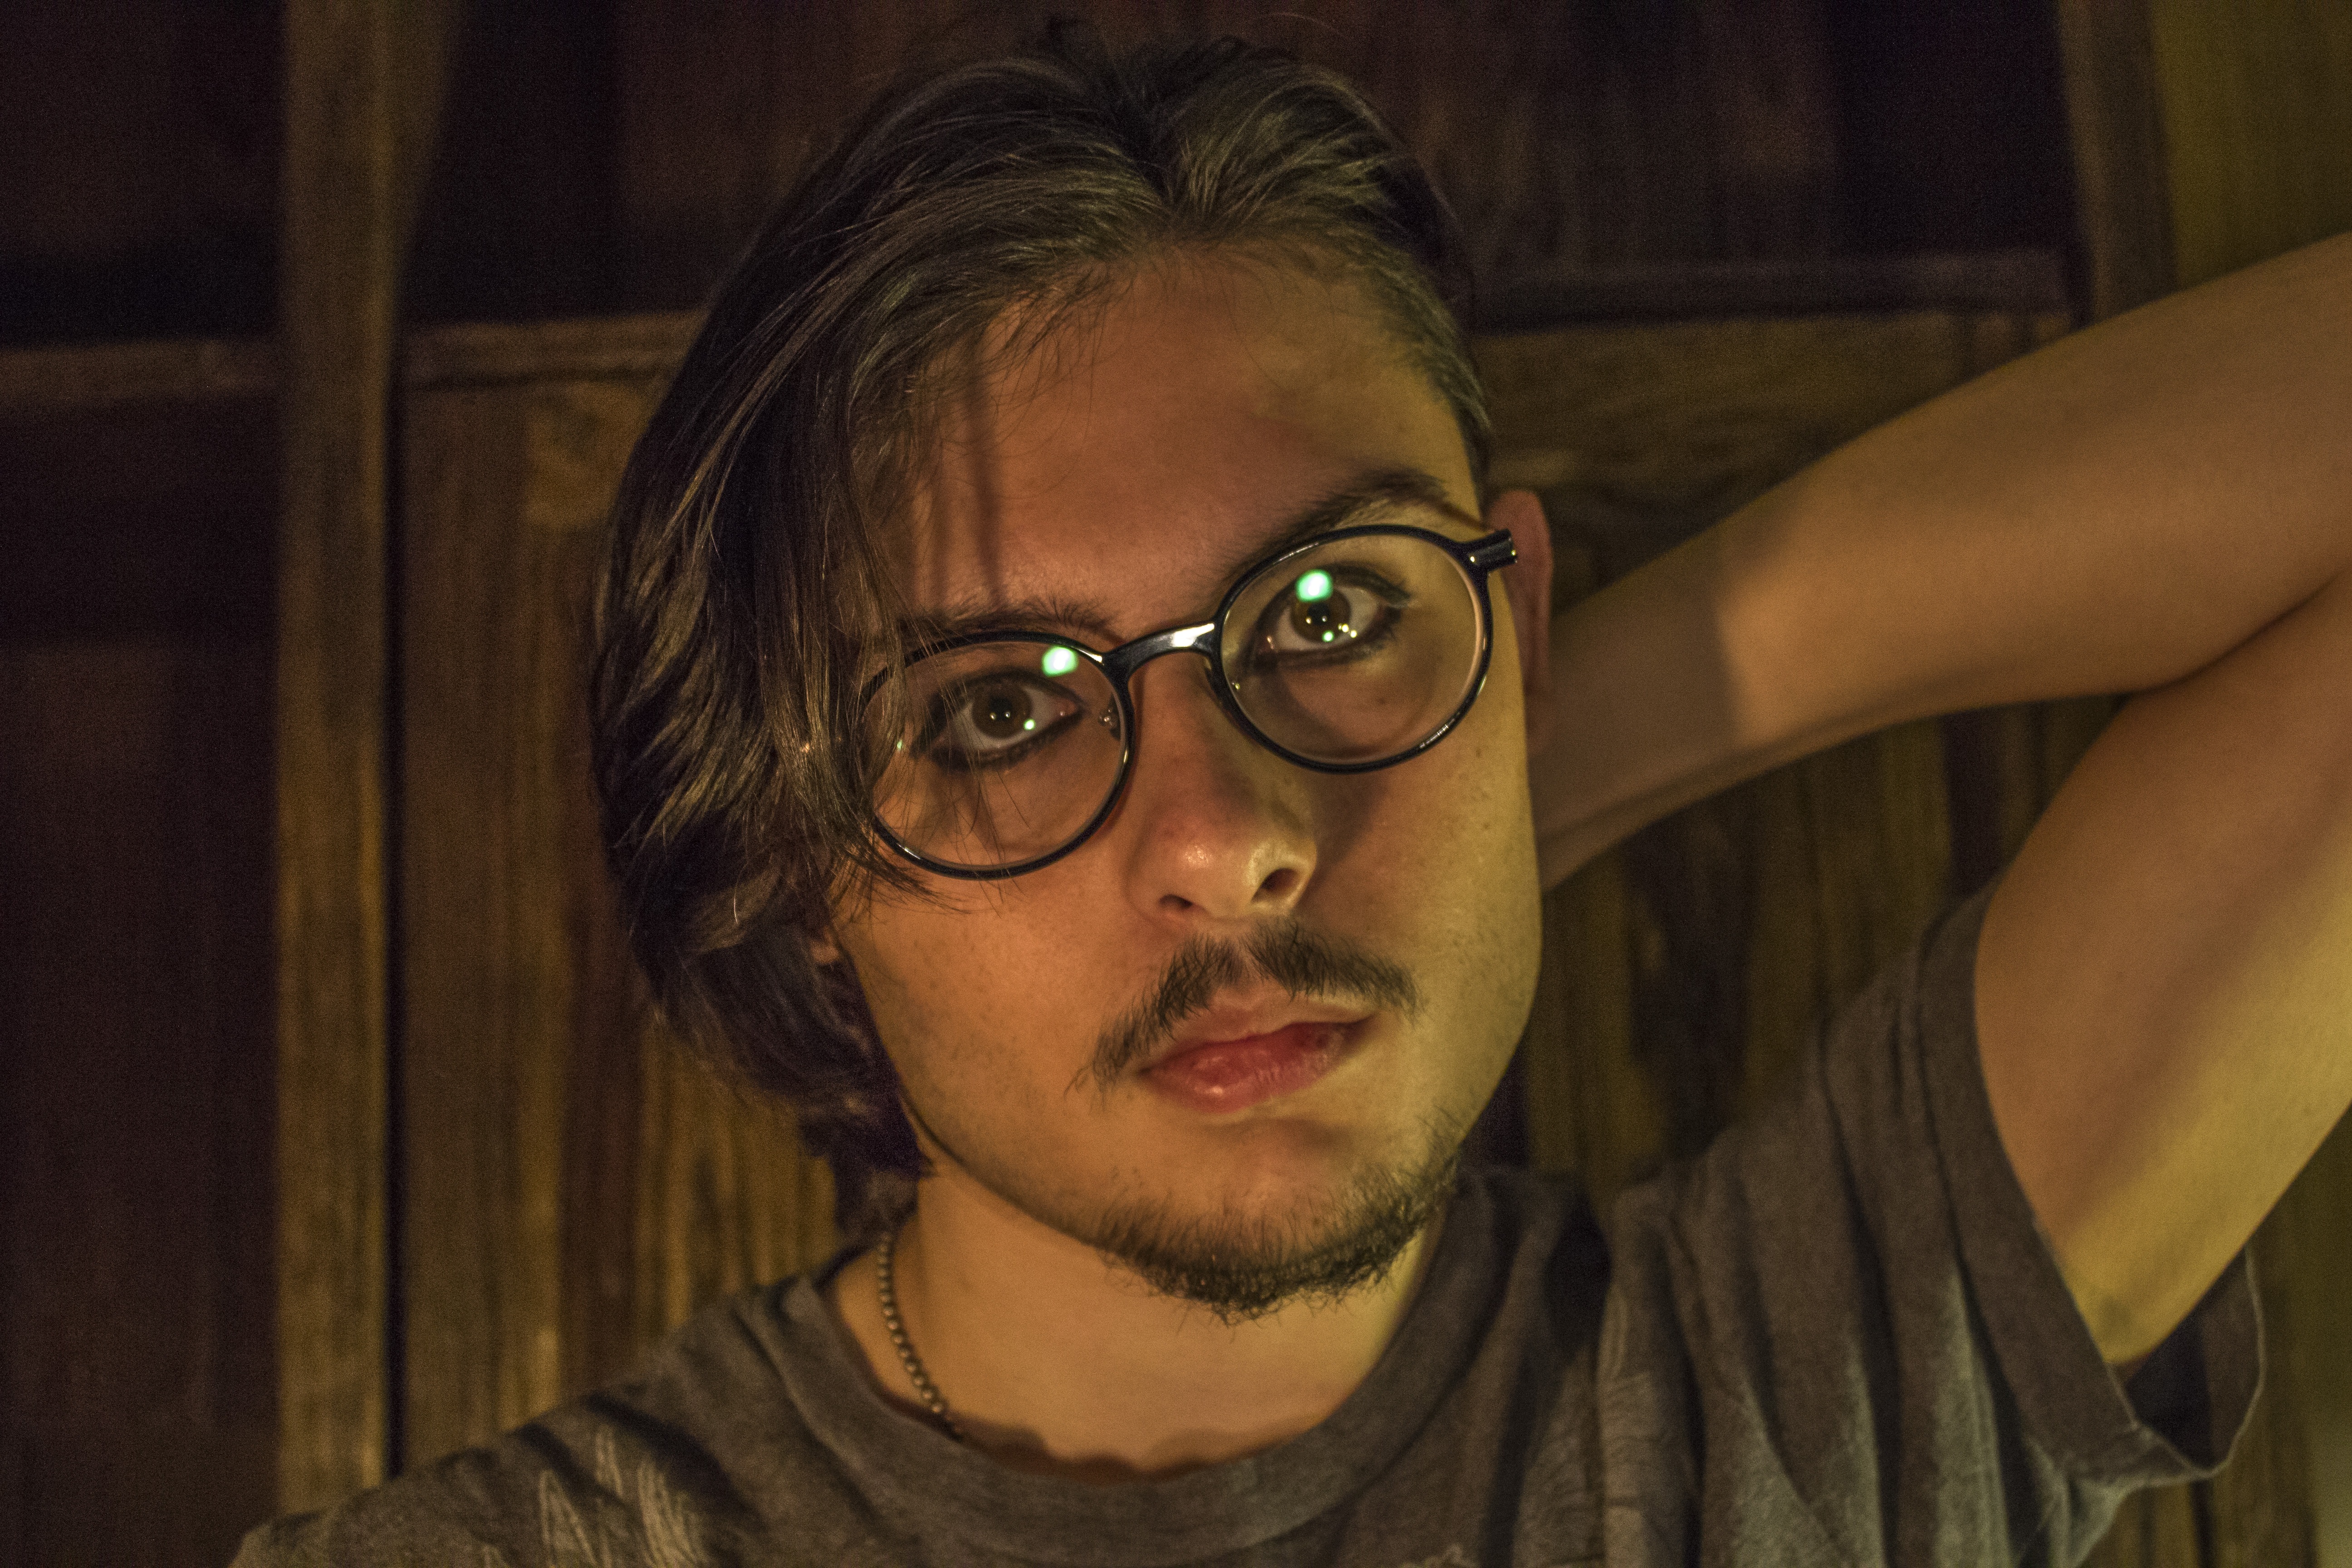
man, person, hair, male, guy, portrait, model, studio, fashion, lifestyle, modern, facial expression, hairstyle, smile, caucasian, face, eye, glasses, head, eyewear, style, handsome, attractive, adult, eyeliner, goatee, trendy, men fashion, handsome young man, man face, facial hair, vision care